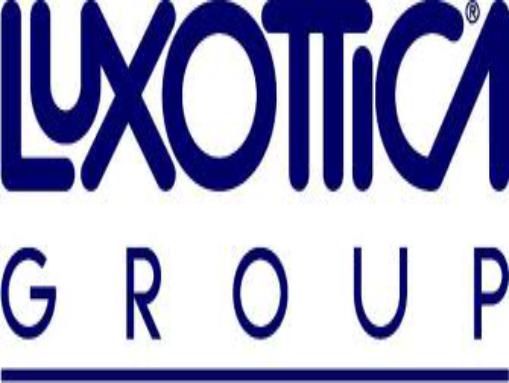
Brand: luxottica
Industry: Necessities